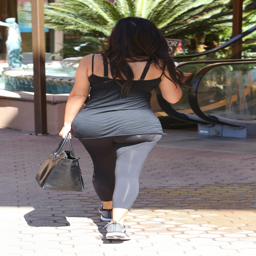
celebrity in industry - going to a gym